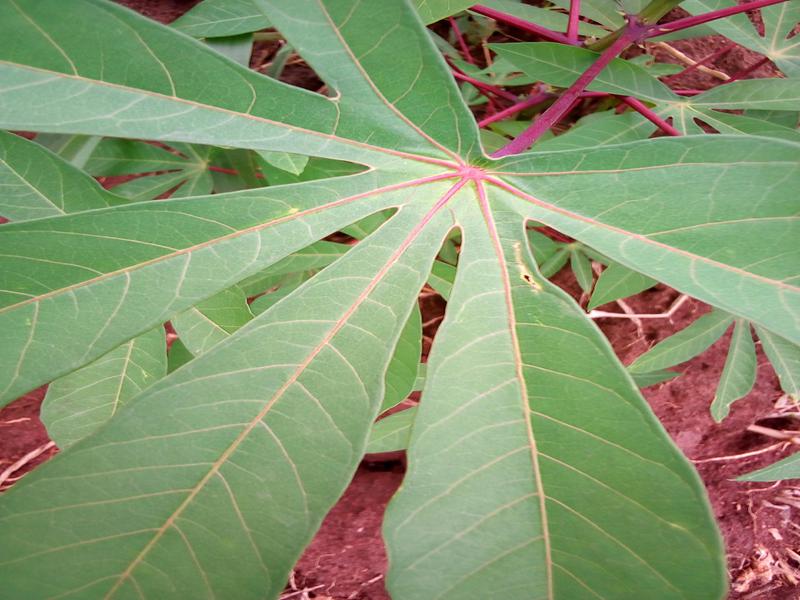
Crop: cassava
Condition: healthy